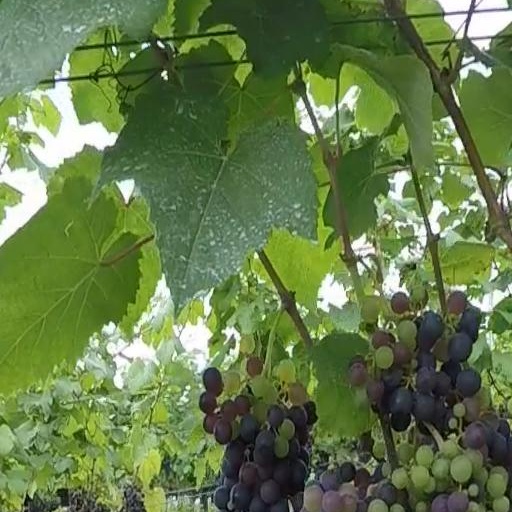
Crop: grape